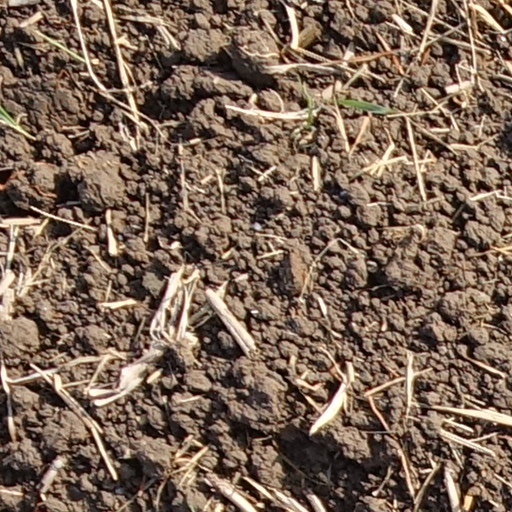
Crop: wheat